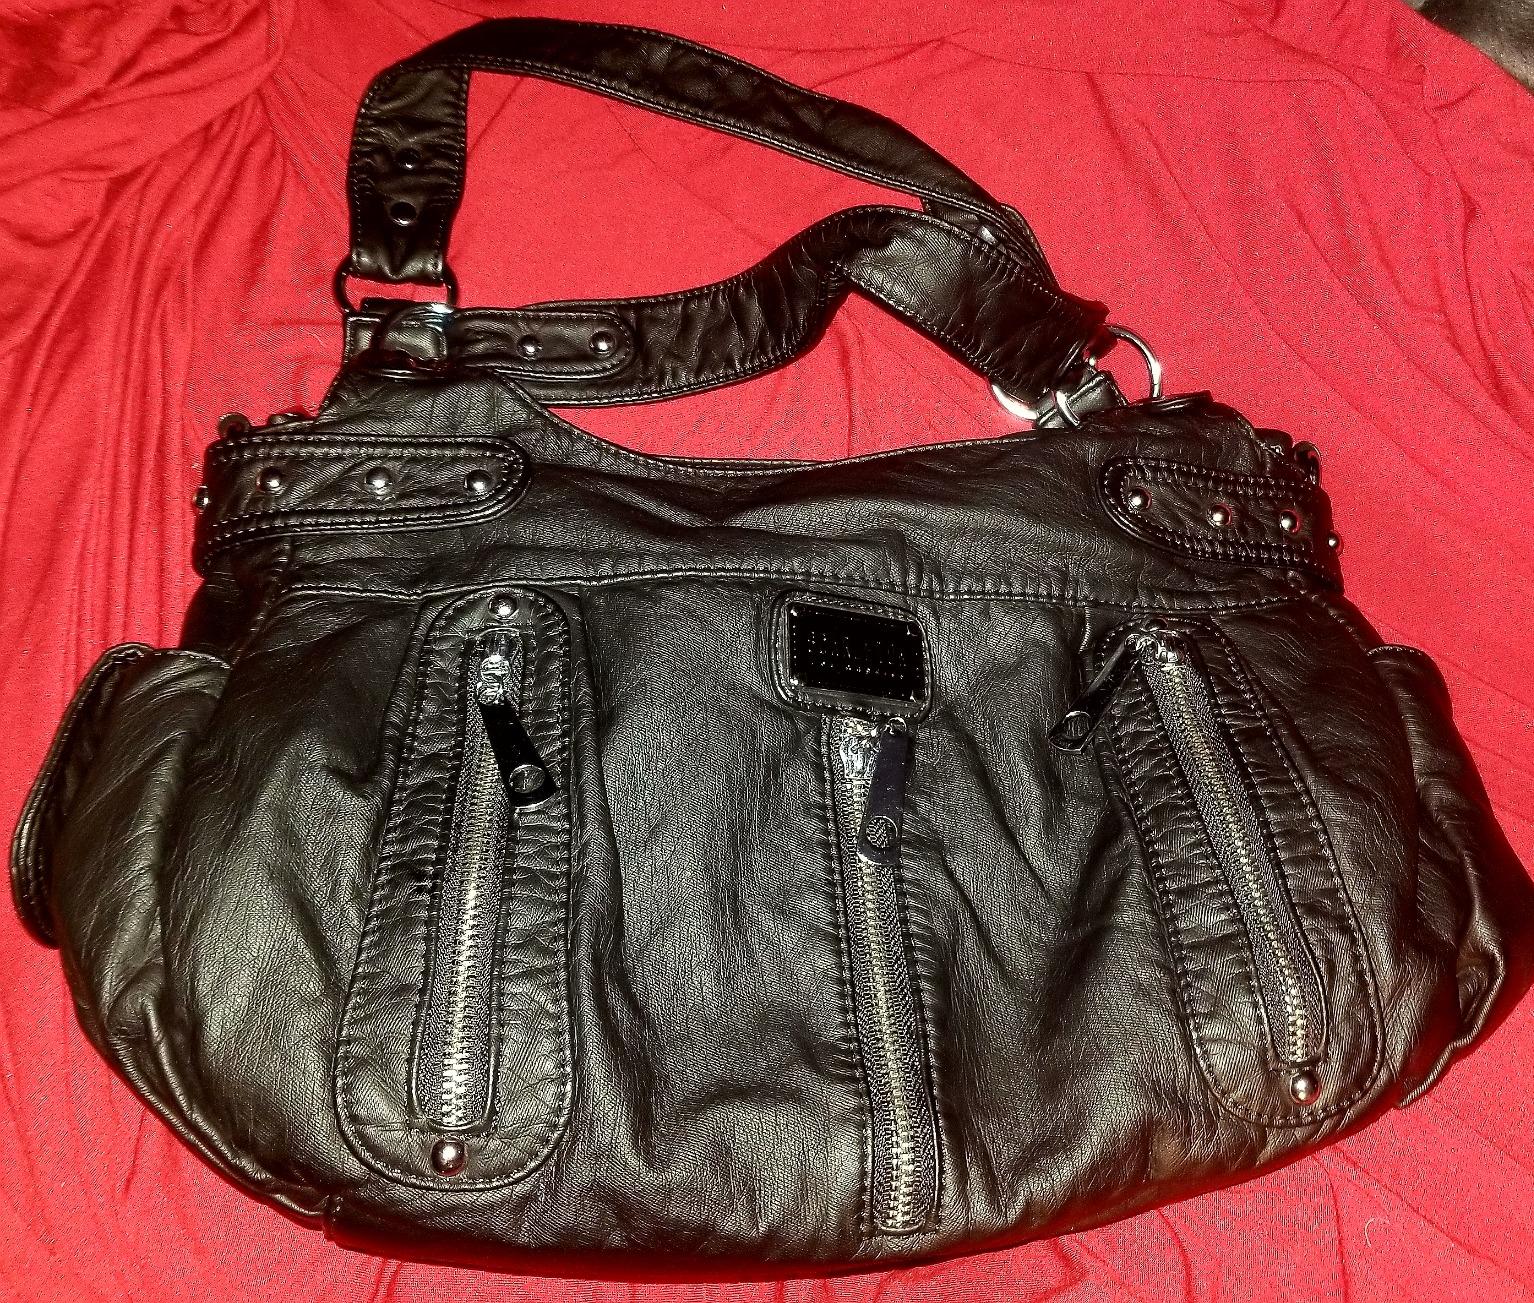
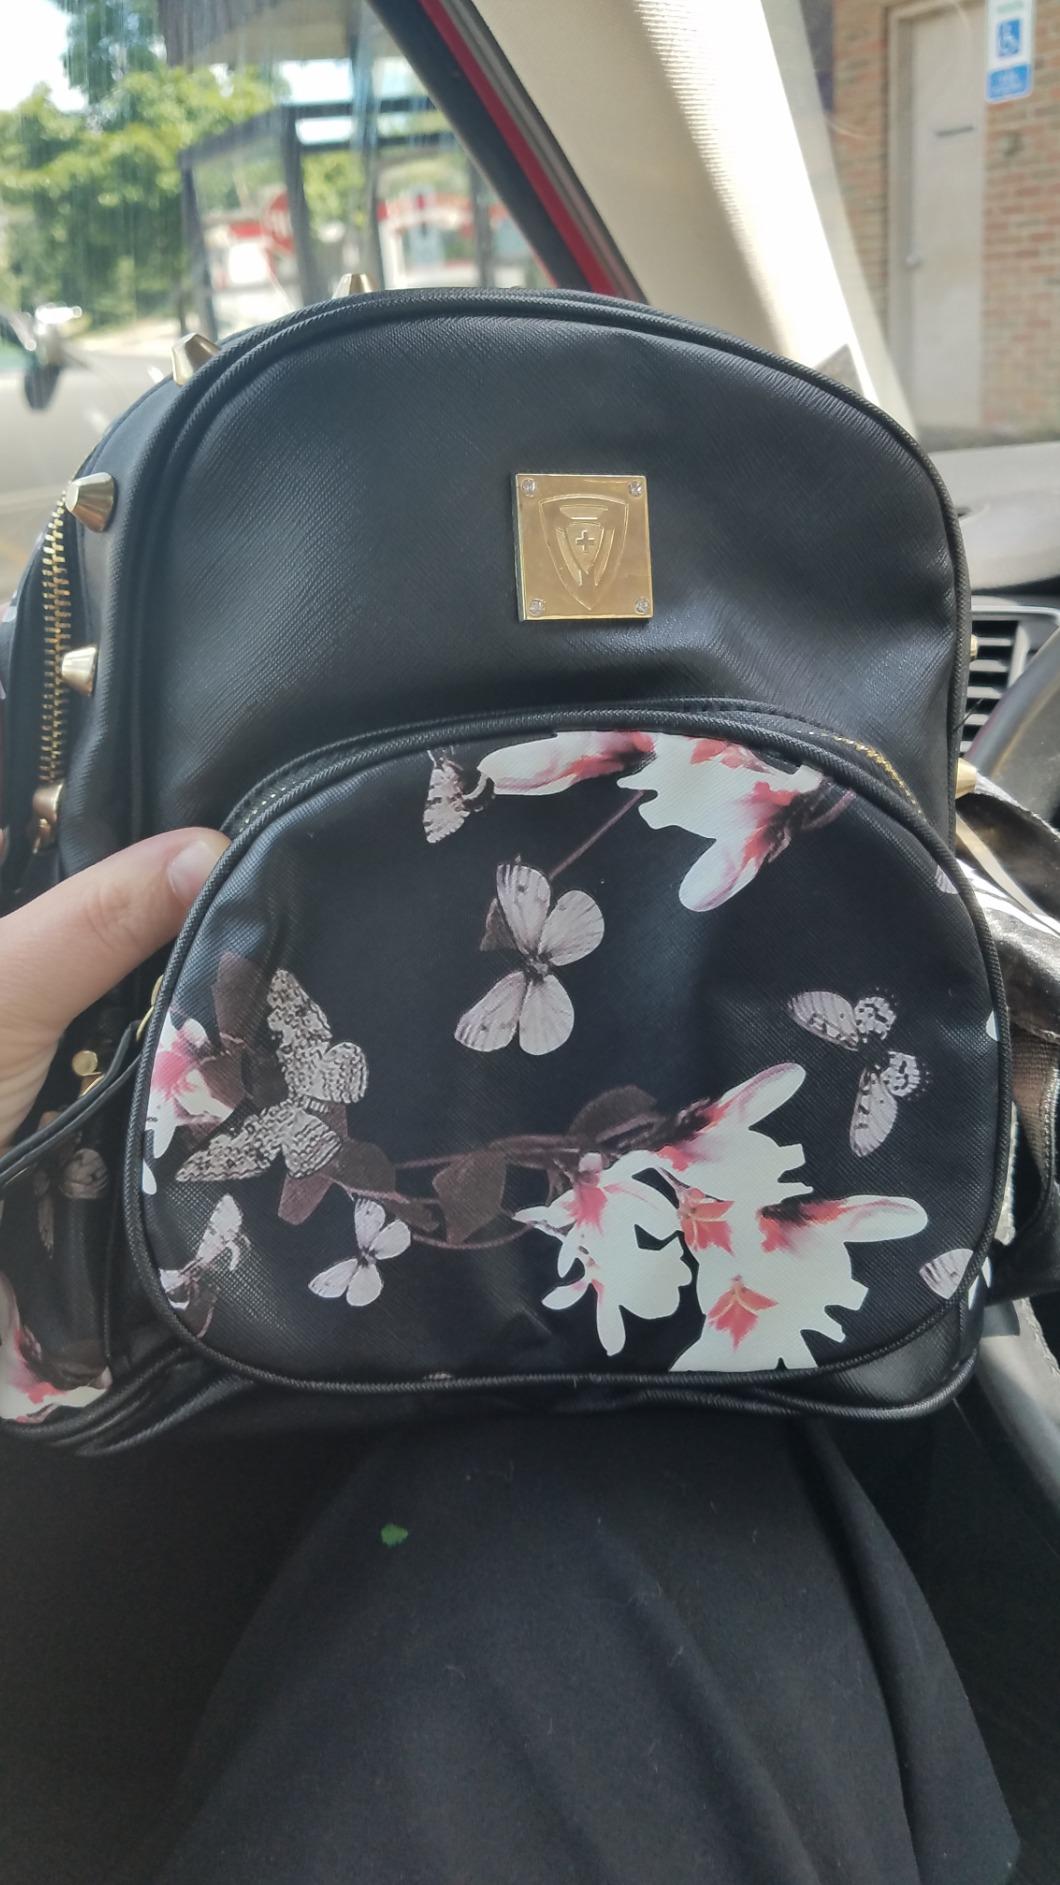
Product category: accessories_handbag
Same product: no